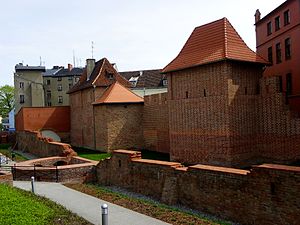
Poznań / Galleri
Poznań er Polens femte folkerigeste by med 538.633 indbyggere samt et areal på 262 km². Poznań er den største by og hovedstad i voivodskabet wielkopolski.